Grand Duchess Maria Nikolaevna of Russia, Duchess of Leuchtenberg

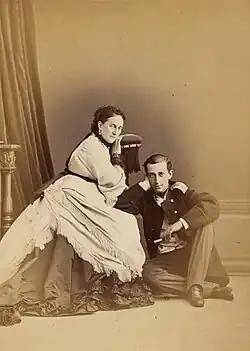
Maria Nikolaevna, Duchess of Leuchtenberg with her son Sergei, 1872.

Grand Duchess Maria Nikolaievna was noted for her formidable personality, her wit and her strong character. Her sister Grand Duchess Olga, wrote in her girlhood diary that Maria was "hot tempered, attentive and generous towards the poor, sympathetic to good deeds, but could not bear pretense of coercion. She is a hundred times more virtuous than me, more dynamic than all seven of us; she lacks only a sense of duty".